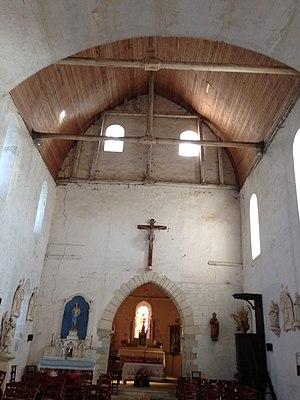
Saint-Pierre-les-Bois - nef et voûte en berceau de bois refait au 16e siècle
L'église Saint-Pierre est une église catholique située à Saint-Pierre-les-Bois, en France.